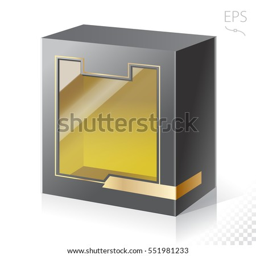
empty box with a transparent plastic window for new design .